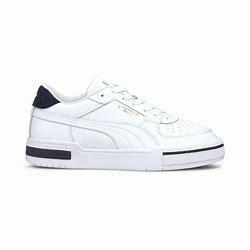
Brand: Puma
Model: Ca Pro